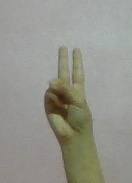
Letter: taa